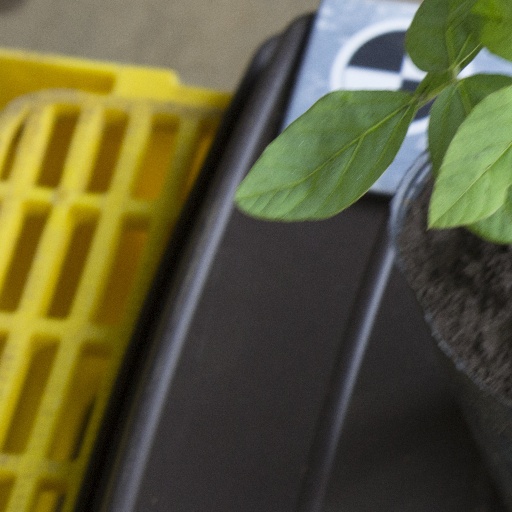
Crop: soybean